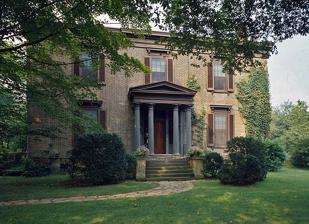
Building: Laidley-Summers-Quarrier House
Country: United States of America
Year built: 1852
Historic house in West Virginia, United States United States historic place Laidley-Summers-Quarrier House U.S. National Register of Historic Places Laidley-Summers-Quarrier House in 1979 Show map of West Virginia Show map of the United States Location 800 Orchard St., Charleston, West Virginia Coordinates 38°22′6″N 81°39′2″W / 38.36833°N 81.65056°W / 38.36833; -81.65056 Built 1852 Architect William Preston Architectural style Greek Revival NRHP reference No. 78002802 Added to NRHP December 13, 1978 Laidley-Summers-Quarrier House , also known as Glenwood, is a historic home located at Charleston, West Virginia .  It is a two-story gable roofed dwelling in the Greek Revival style and built in 1852. It was listed on the National Register of Historic Places in 1978. References